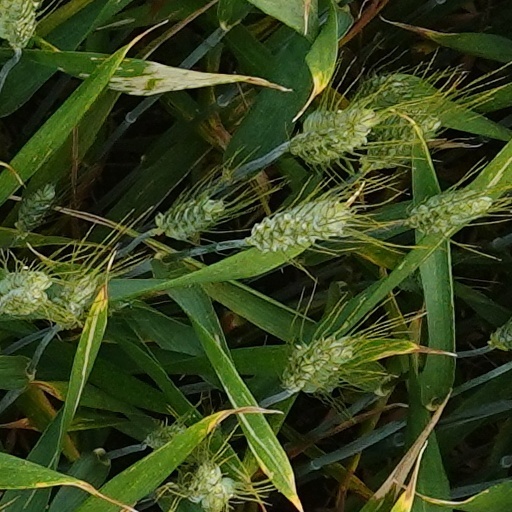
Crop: wheat